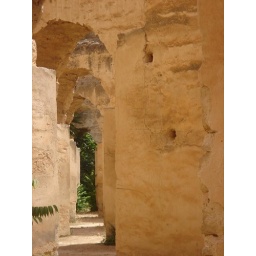
The old stables in meknes- used to house 12000 horses here!